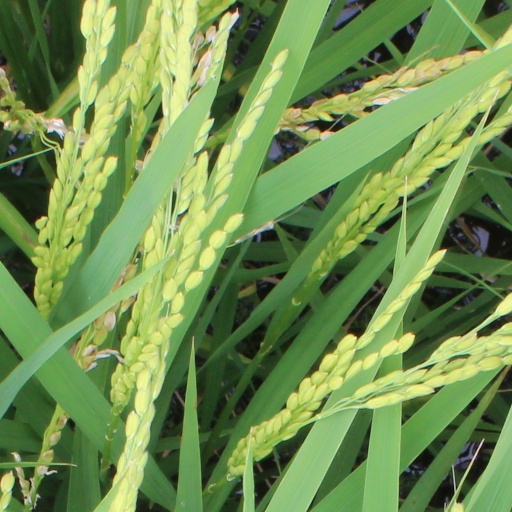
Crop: rice